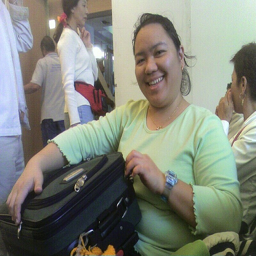
Happy girl in a green shirt holds onto her suitcase.
Woman sitting with a suitcase in her lap
A smiling woman sits with a black suitcase.
A smiling lady, sitting down holding a suitcase.
A woman smiles while holding her luggage.